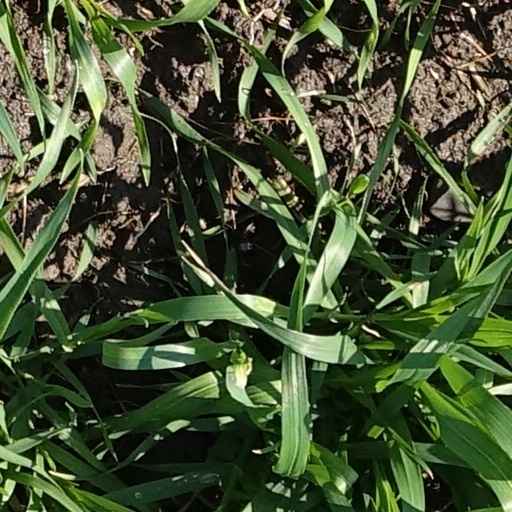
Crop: wheat